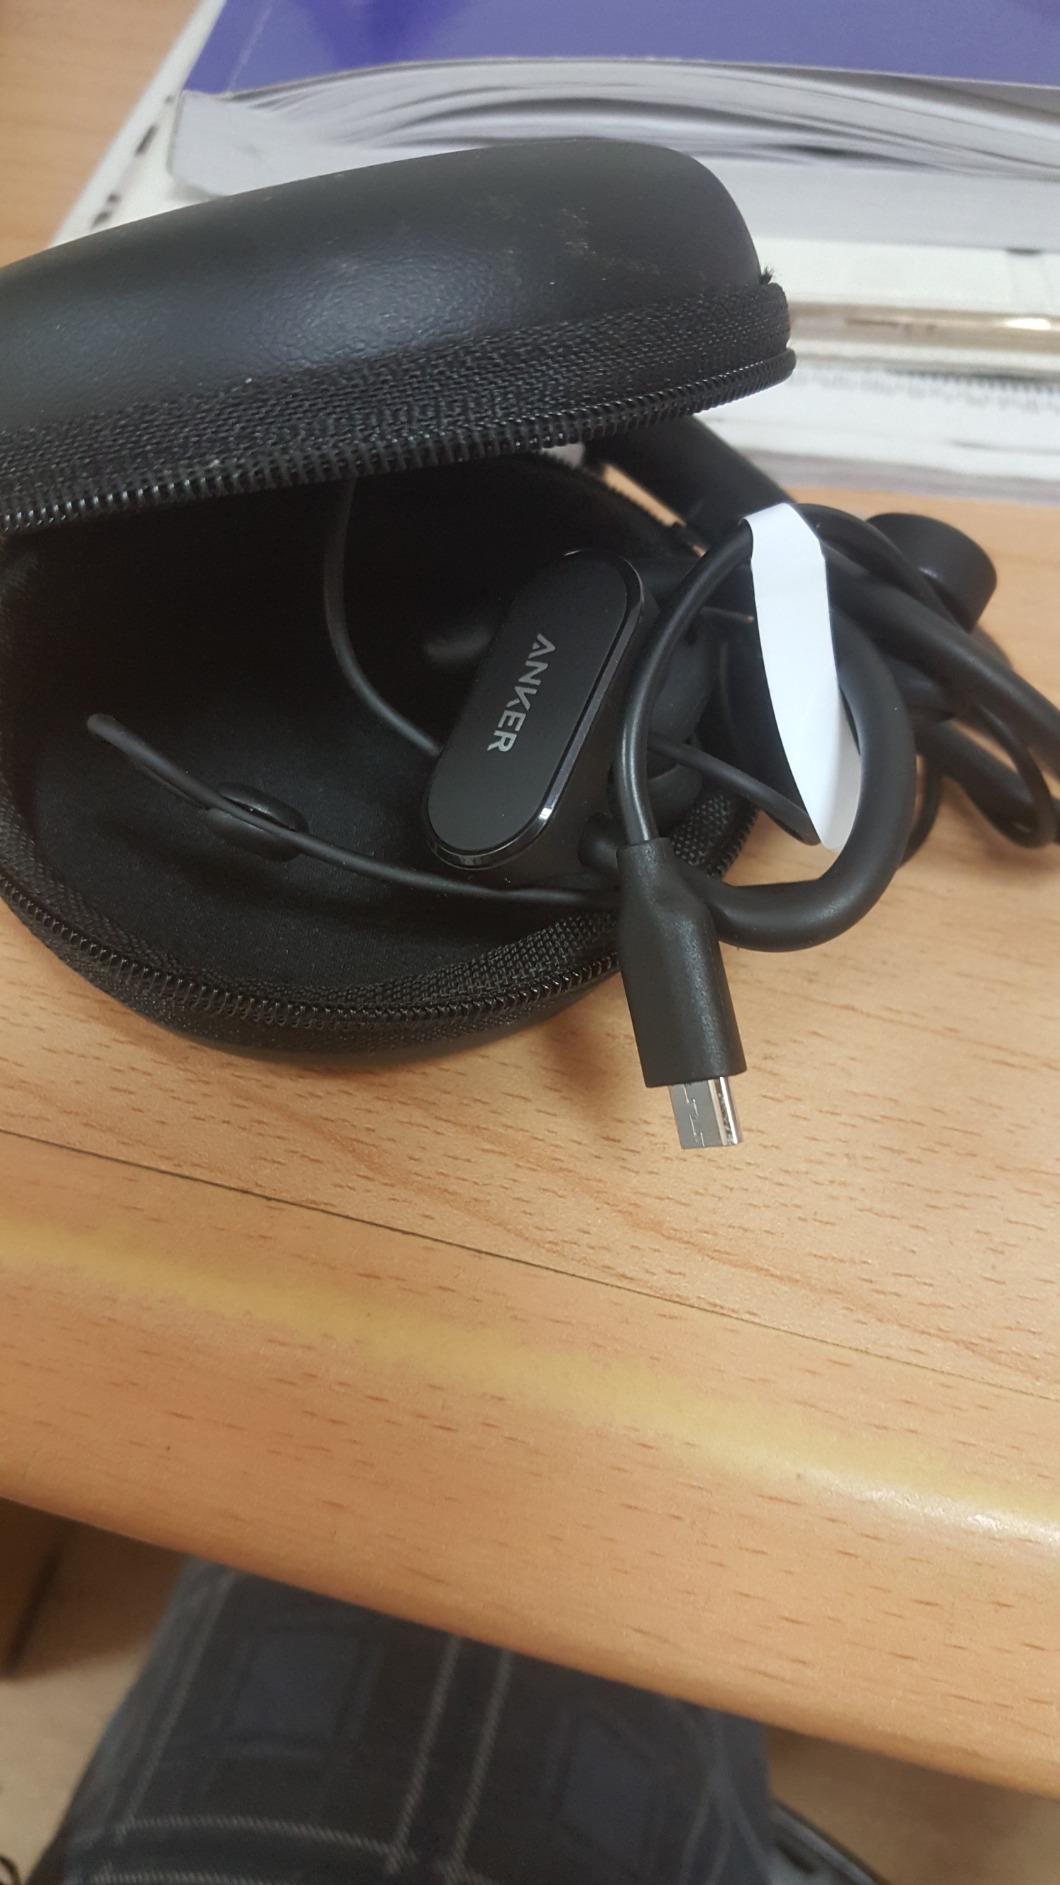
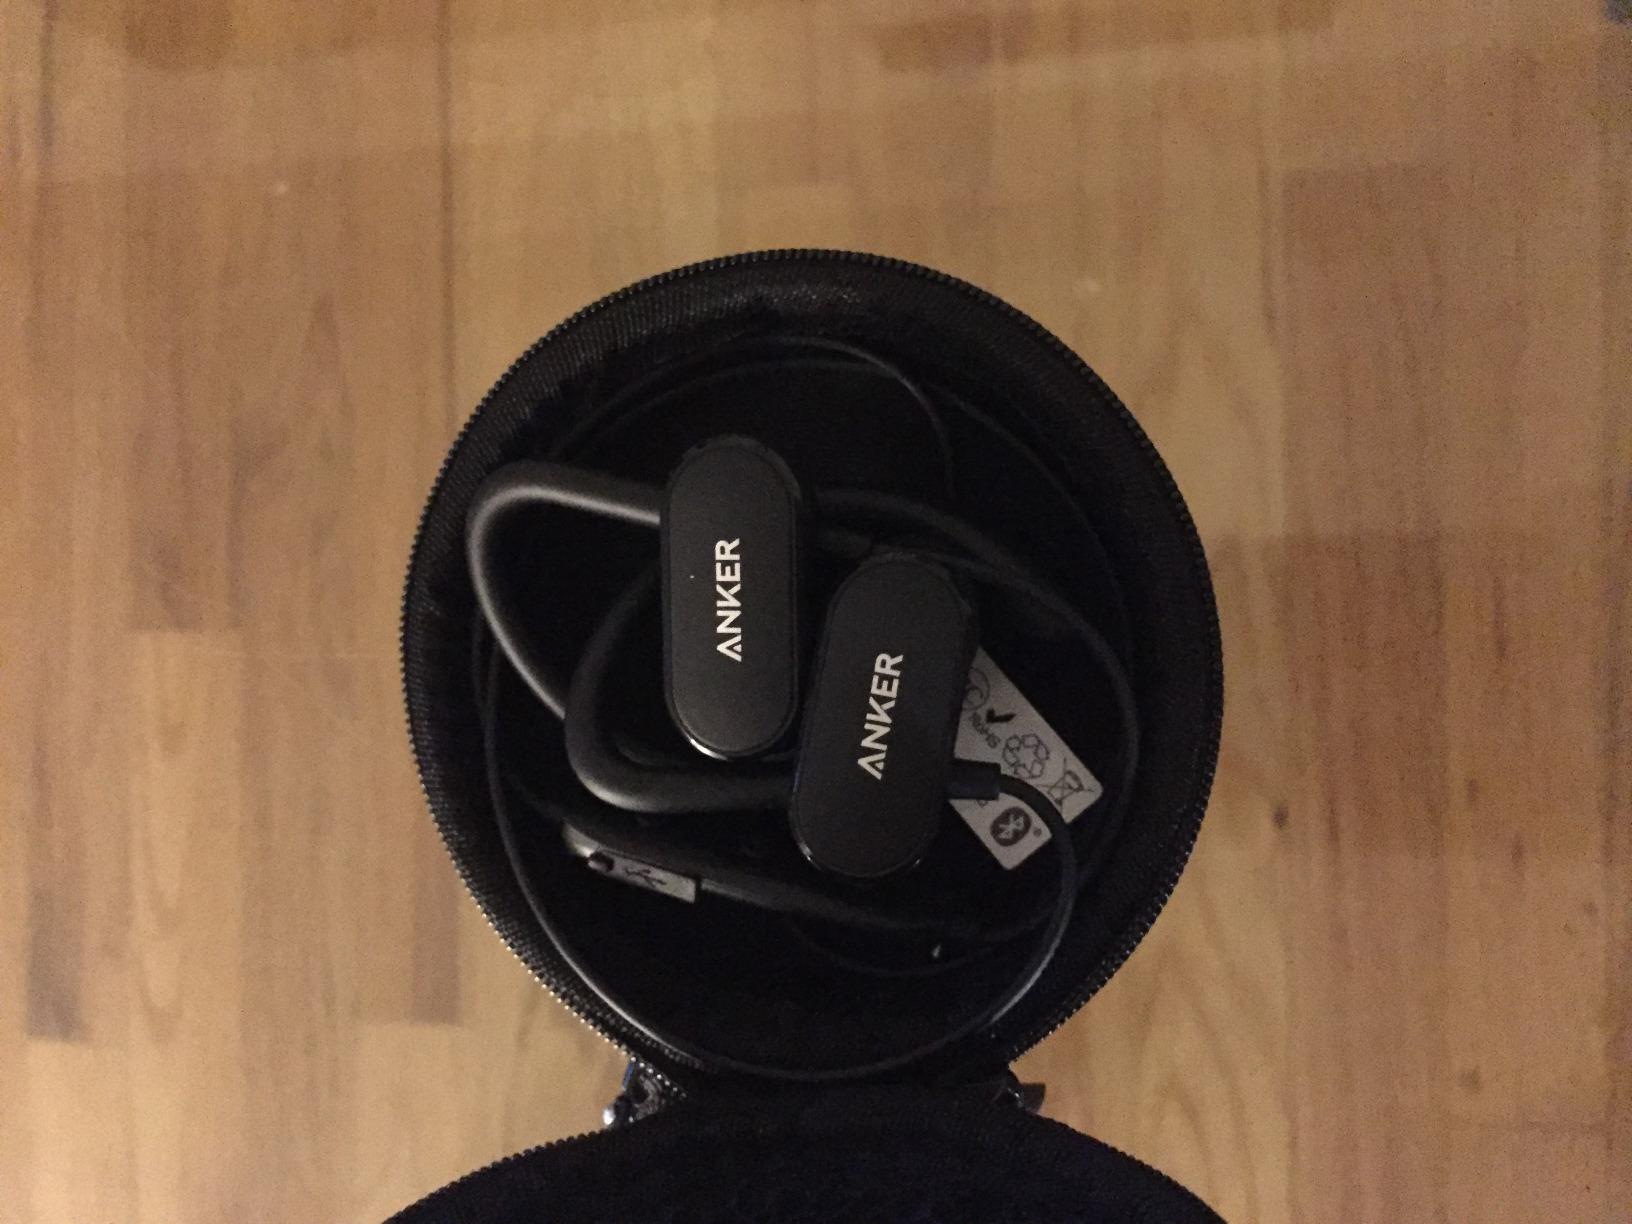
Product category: headphones
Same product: yes